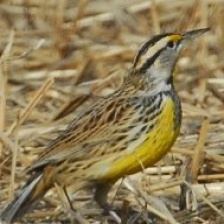
Species: EASTERN MEADOWLARK
Scientific name: STURNELLA MAGNA